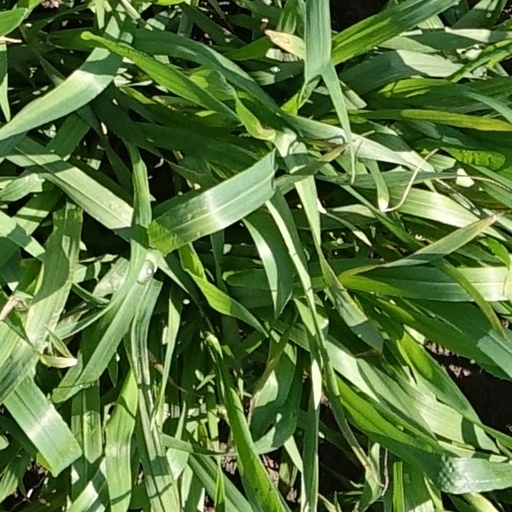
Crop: wheat